Tingena chrysogramma

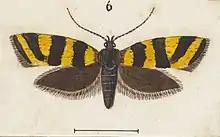
Illustration of "T. chrysogramma" by George Hudson.

This species is endemic to New Zealand. Other than its type locality of Wellington, this species has also been observed at Waimarino and at Ohakune. Hudson states that a duller form of this species can be found in the South Island.